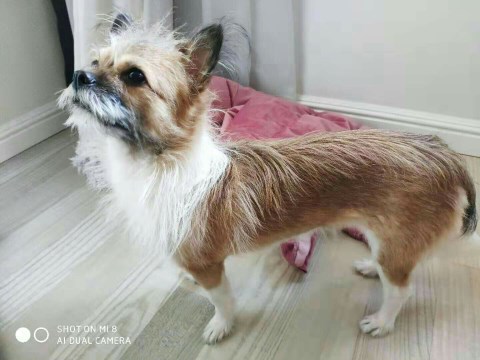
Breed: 3336-n000121-chinese_rural_dog